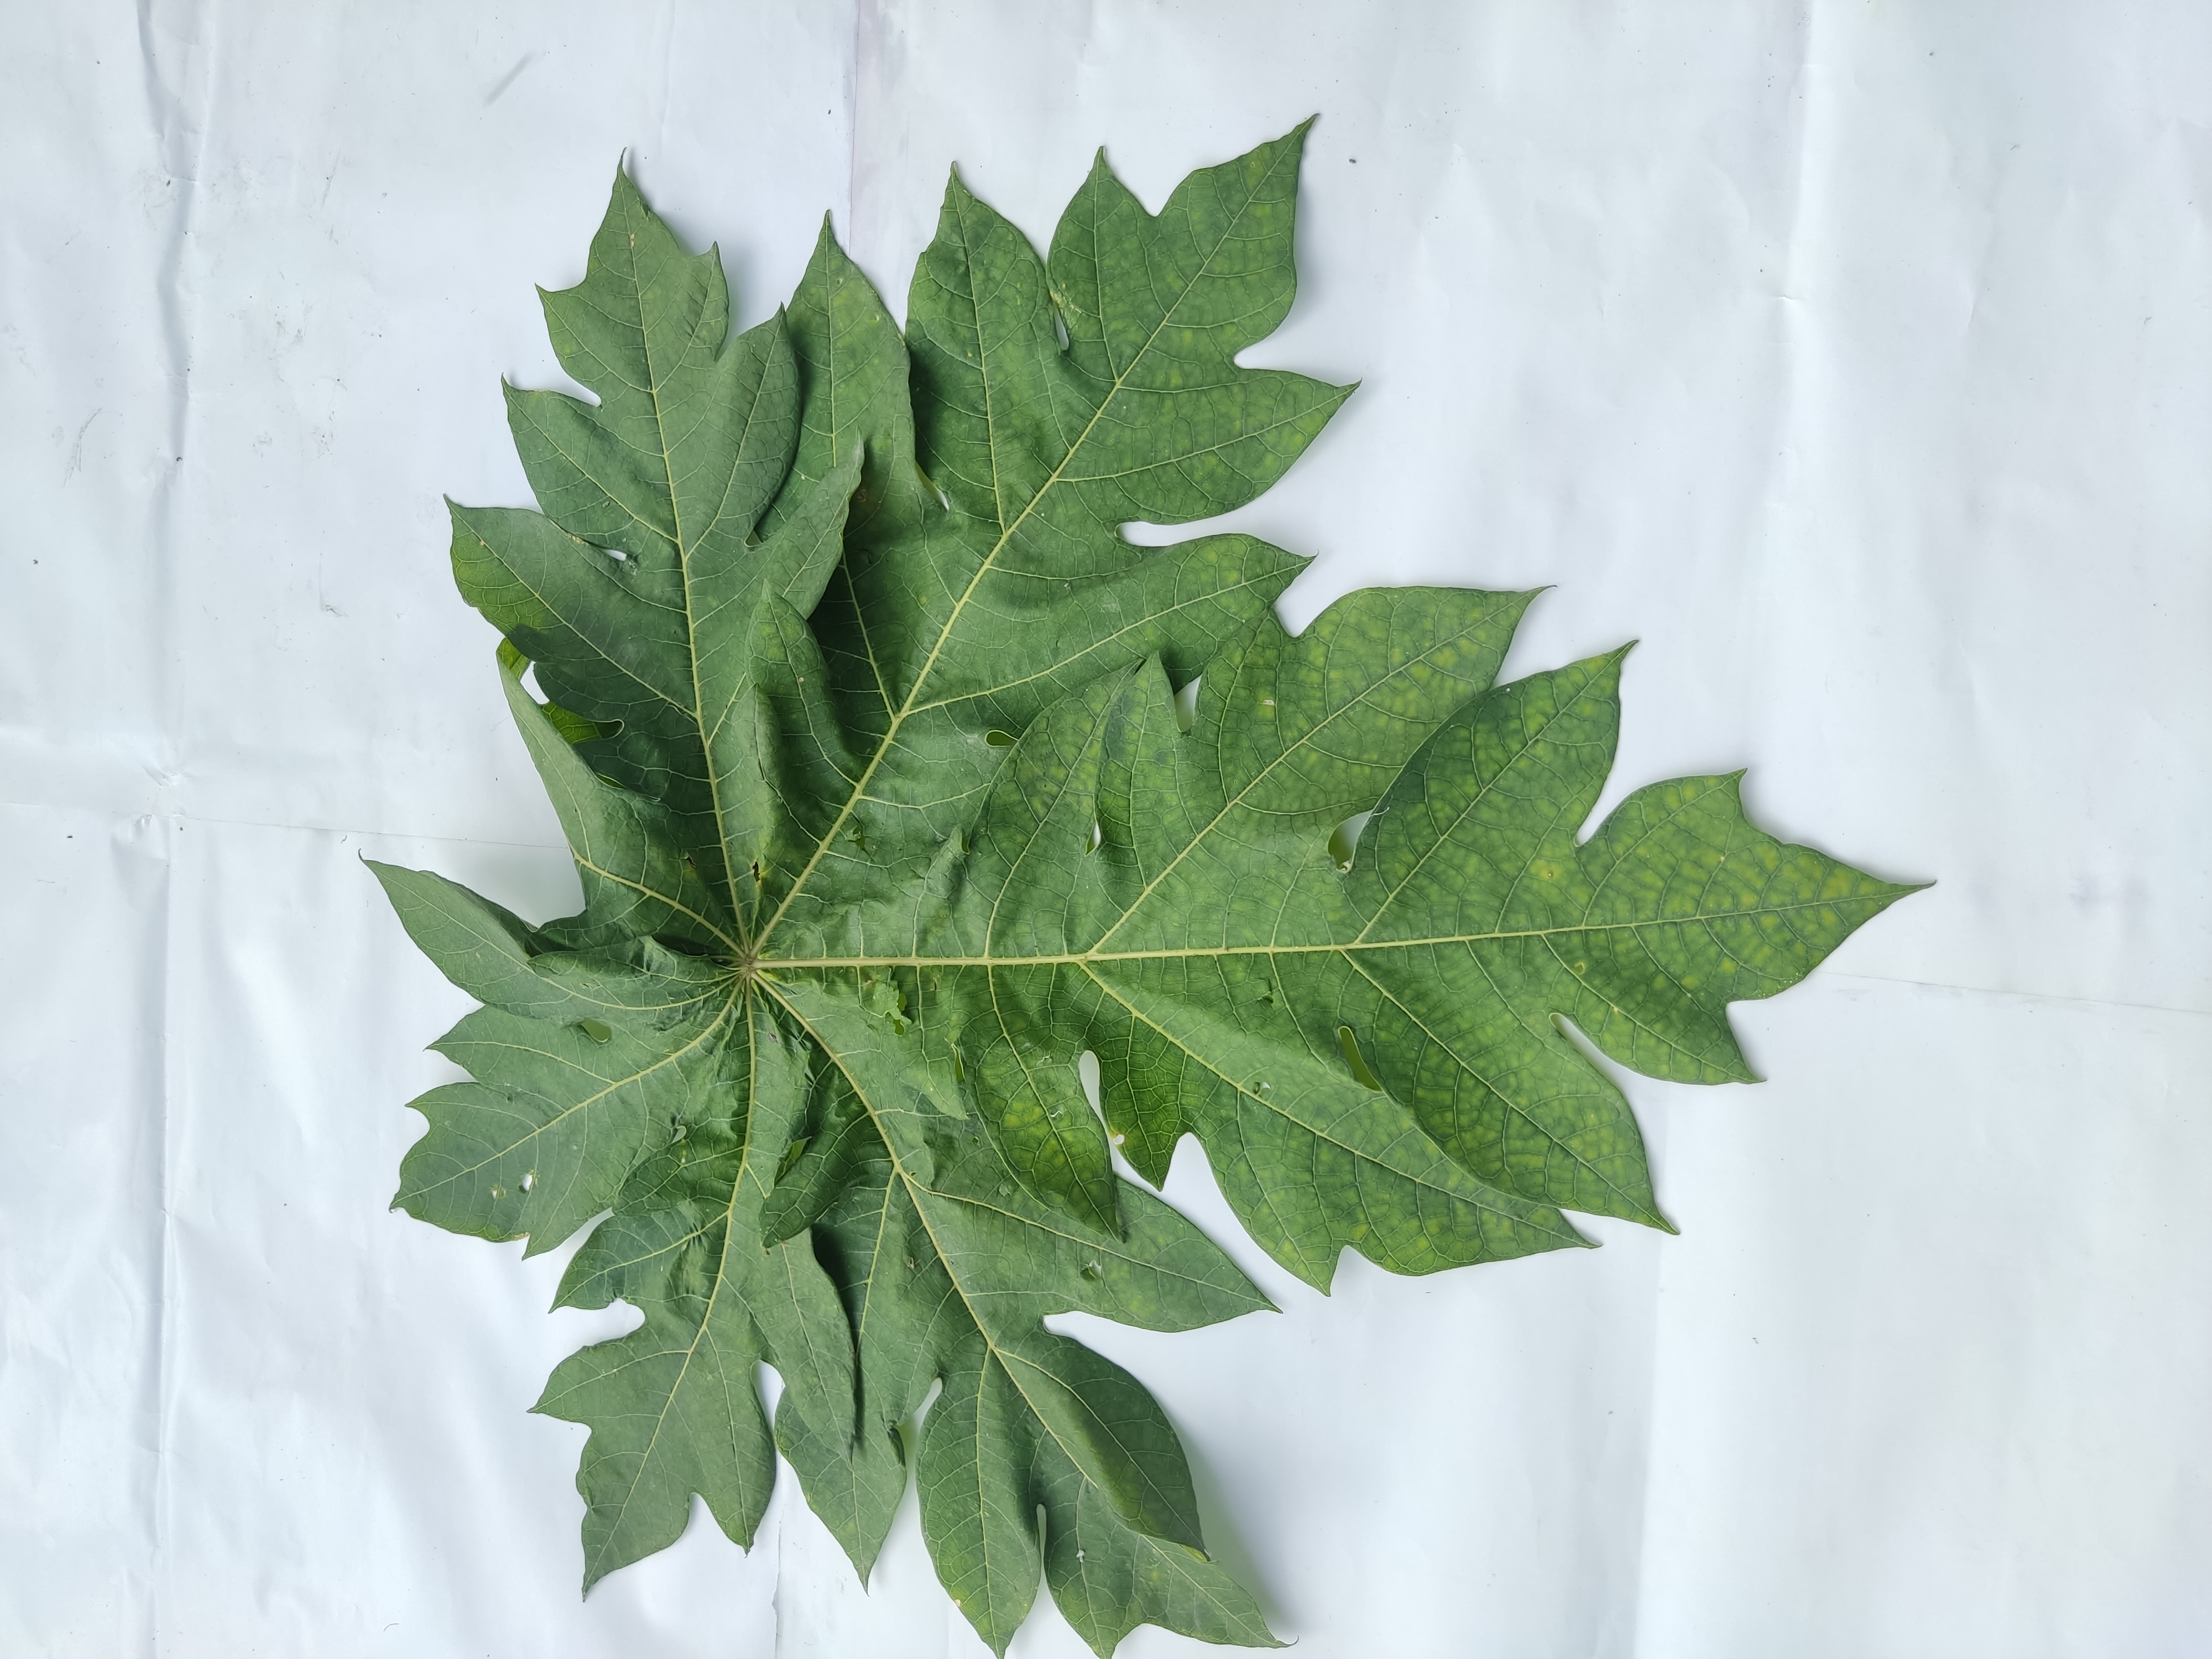
Label: Ring Spot